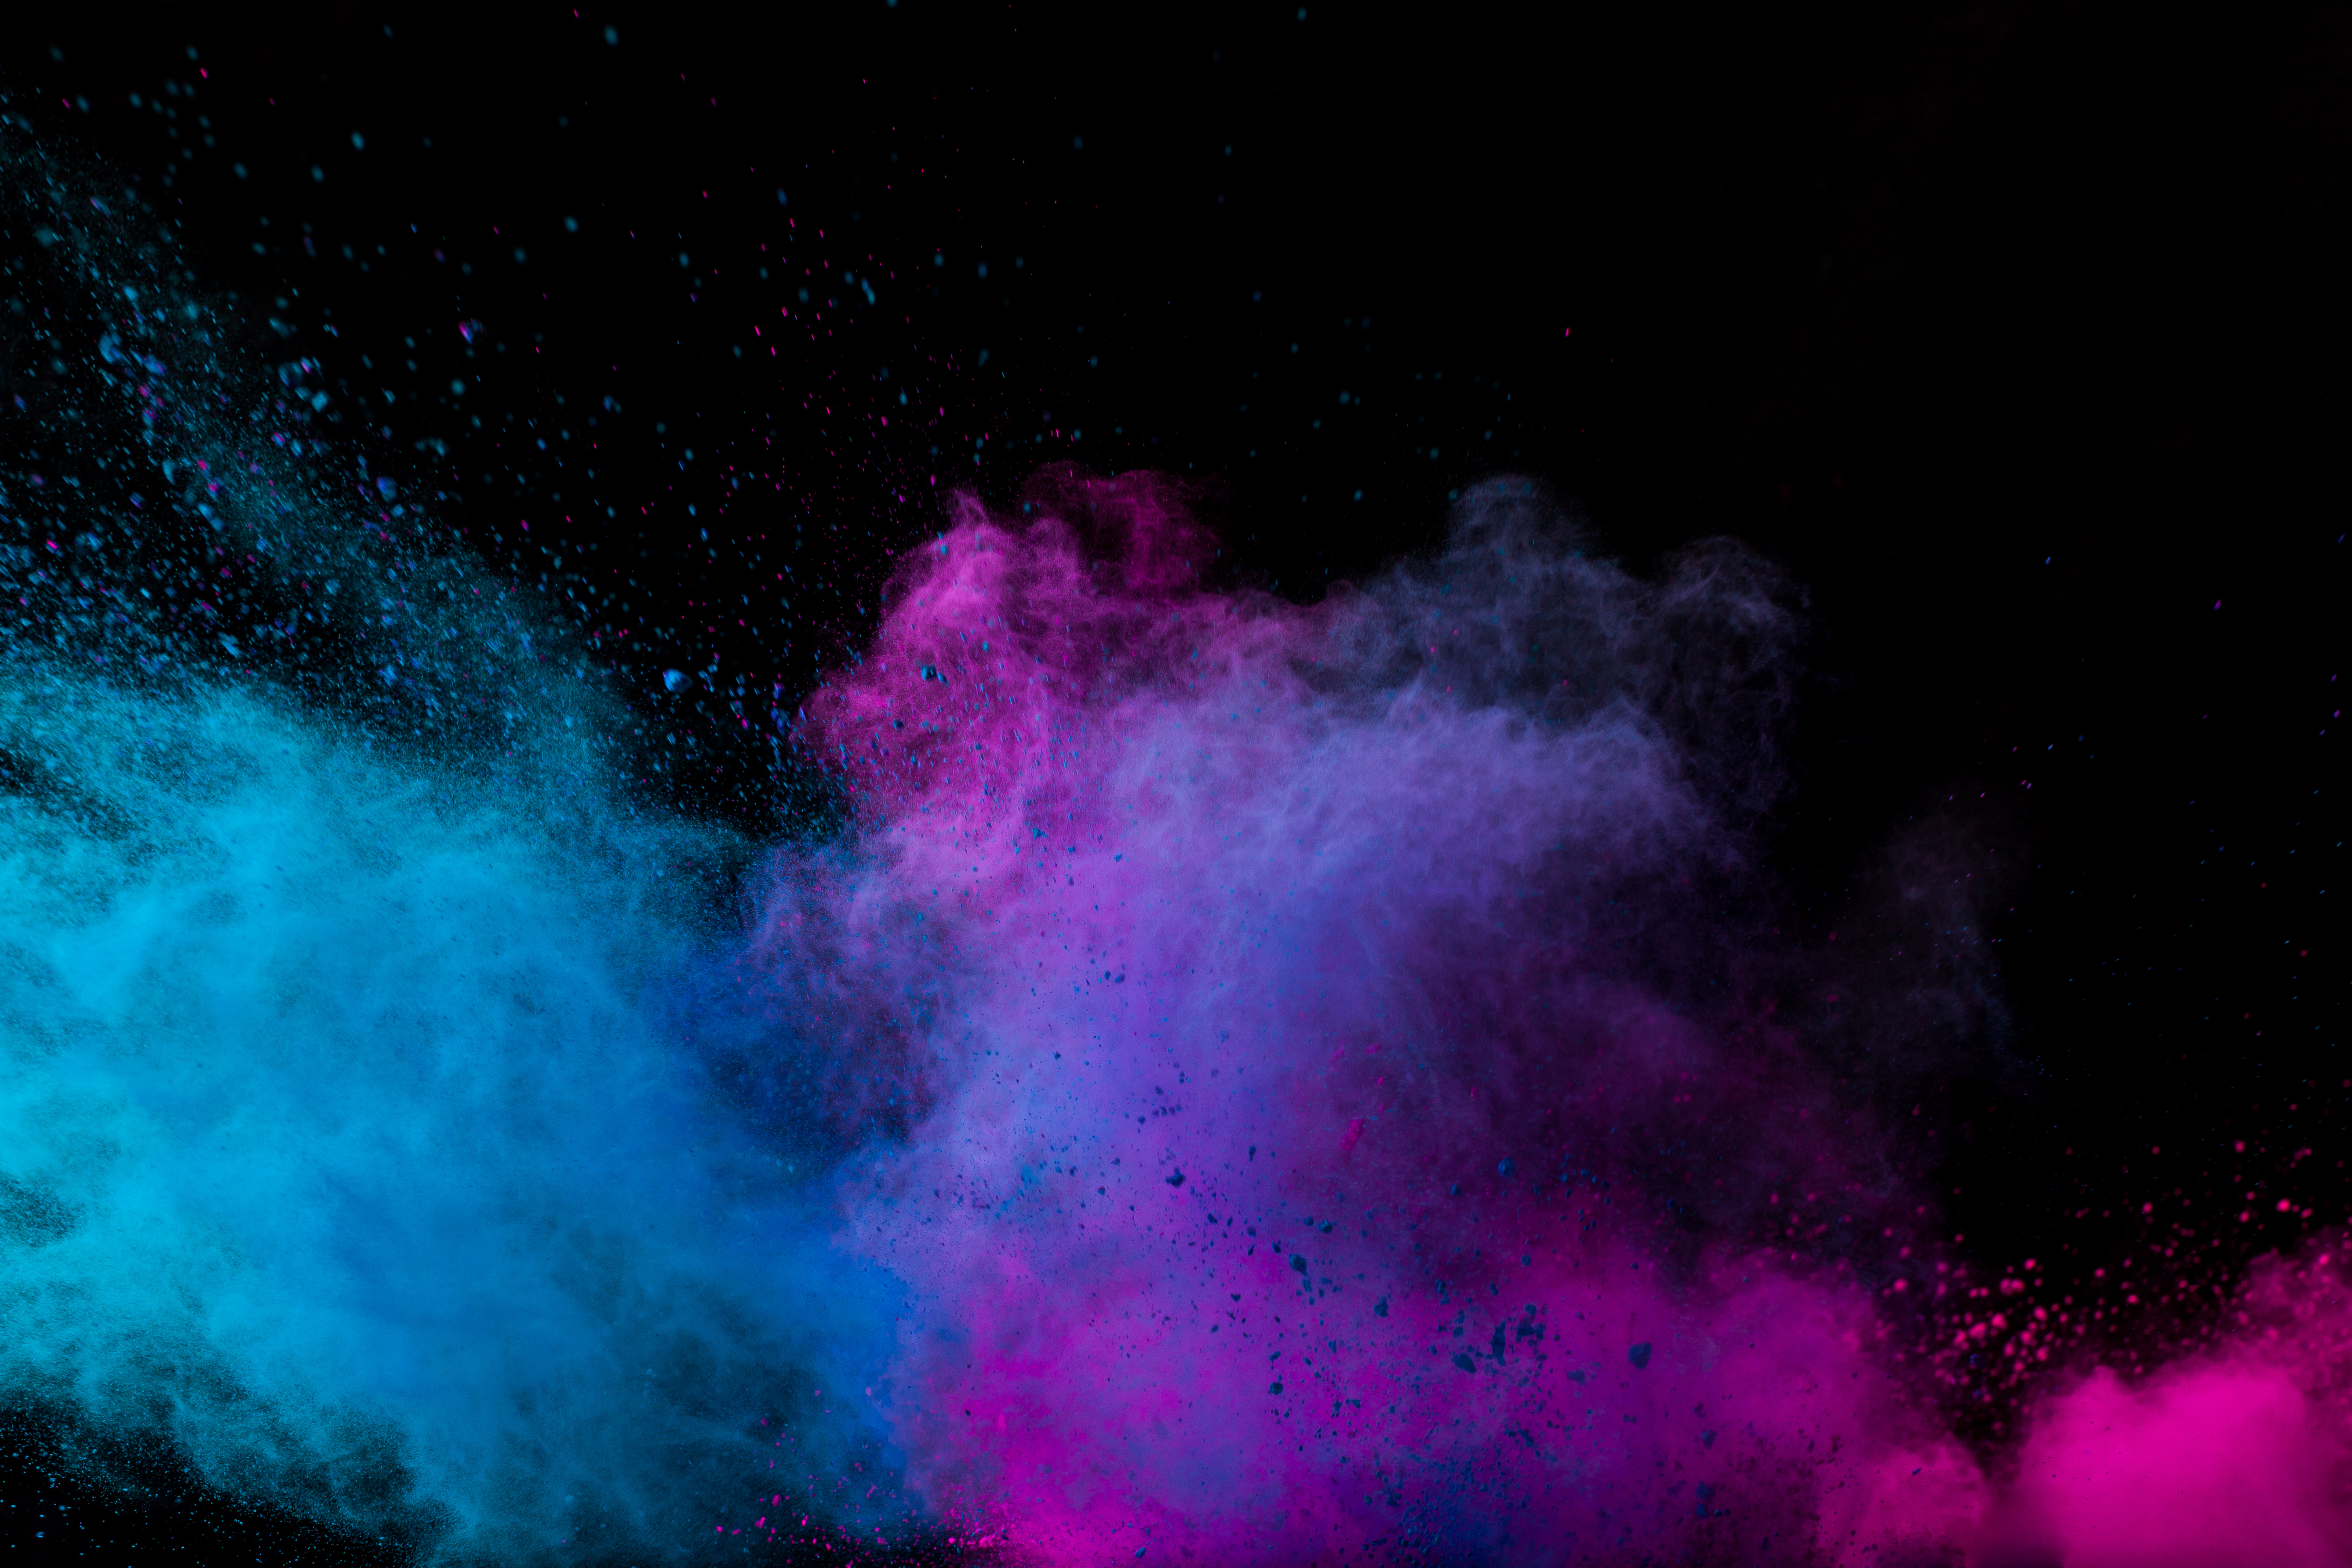
color, sky, pink, purple, violet, light, atmospheric phenomenon, atmosphere, cloud, magenta, night, water, space, geological phenomenon, darkness, nebula, meteorological phenomenon, art